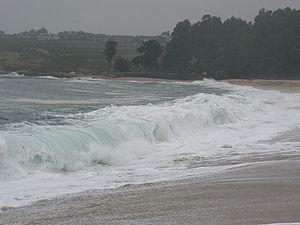
Un shore break est, dans le jargon des surfeurs, une vague très puissante qui a la particularité de se briser près du rivage et donc dans très peu d'eau. Certains shore breaks forment des vagues « mutantes » qui, combinées à la couleur cristalline de l'eau, permettent des clichés magnifiques, immortalisés par des photographes comme Clark Little.